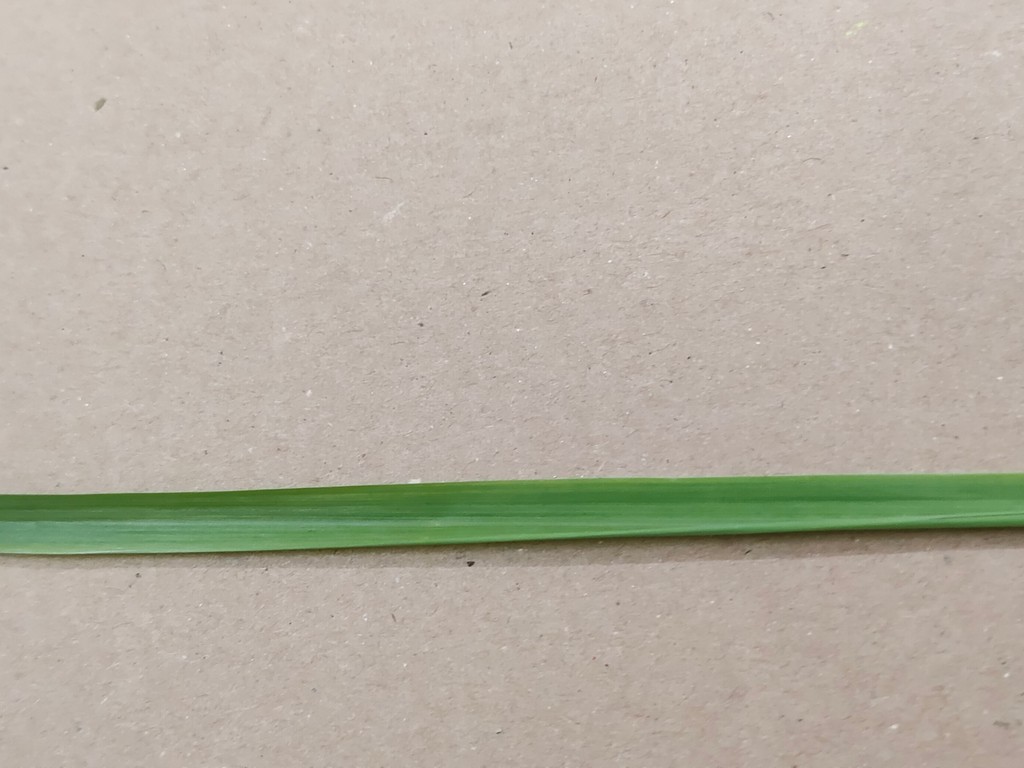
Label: Healthy